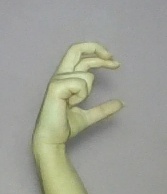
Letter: thal